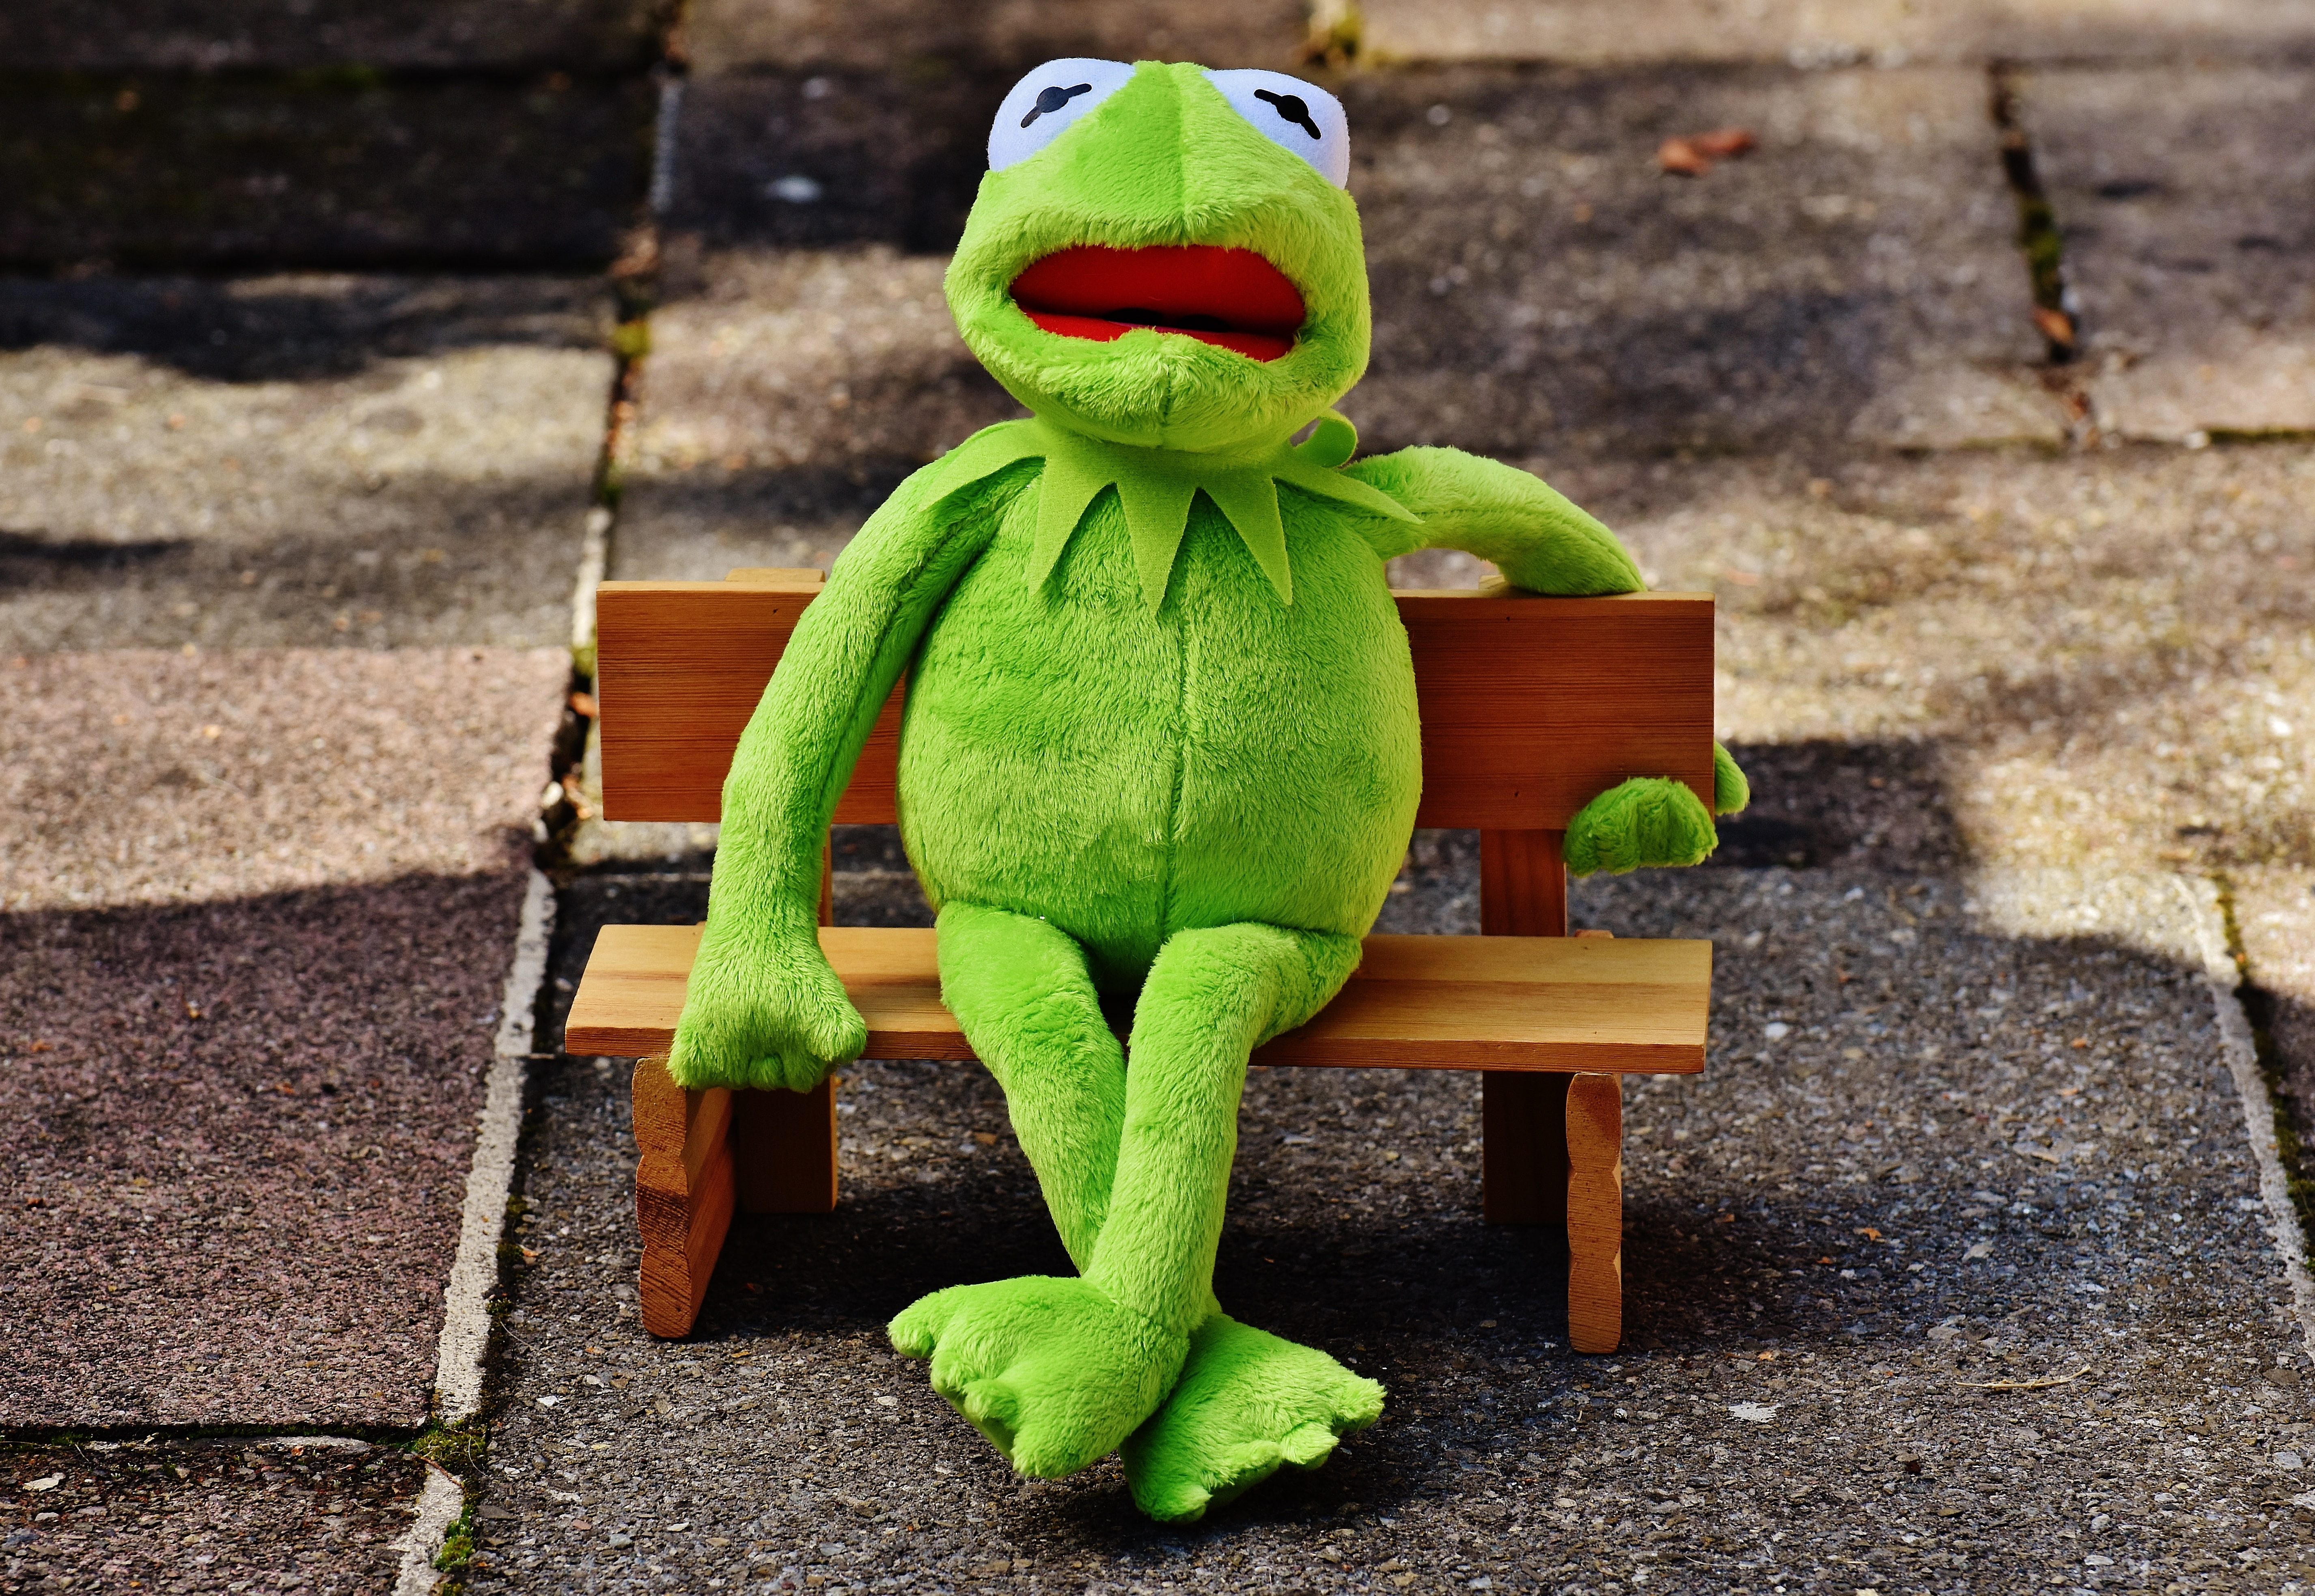
animal, green, rest, frog, toy, fig, sit, textile, bank, funny, plush, stuffed animal, kermit, frogs, stuffed toy